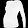
Label: Pullover